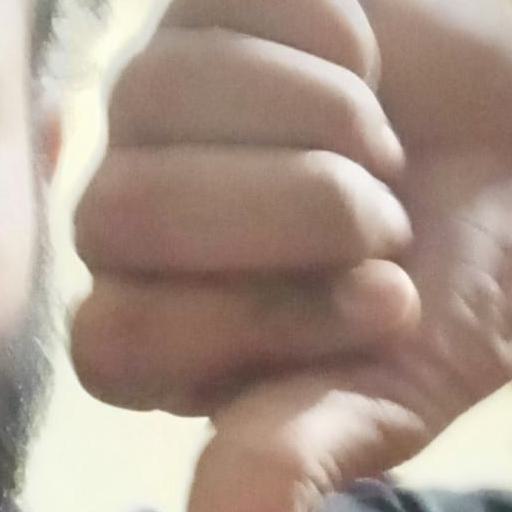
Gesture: dislike